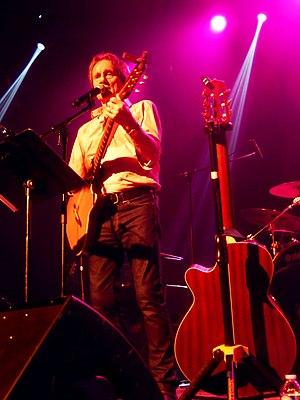
Murray Head en concert à Louvigné du Désert en 2017
Murray Head, né le 5 mars 1946 à Londres, est un chanteur et acteur britannique. Il est connu pour son album Say It Ain't So sorti en 1975 et a également joué dans le film de John Schlesinger Un dimanche comme les autres.